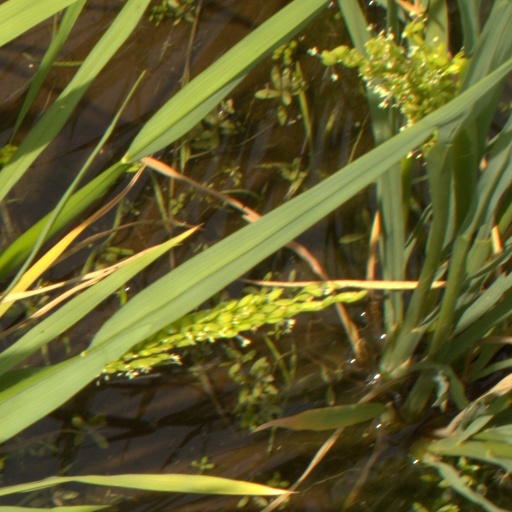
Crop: rice